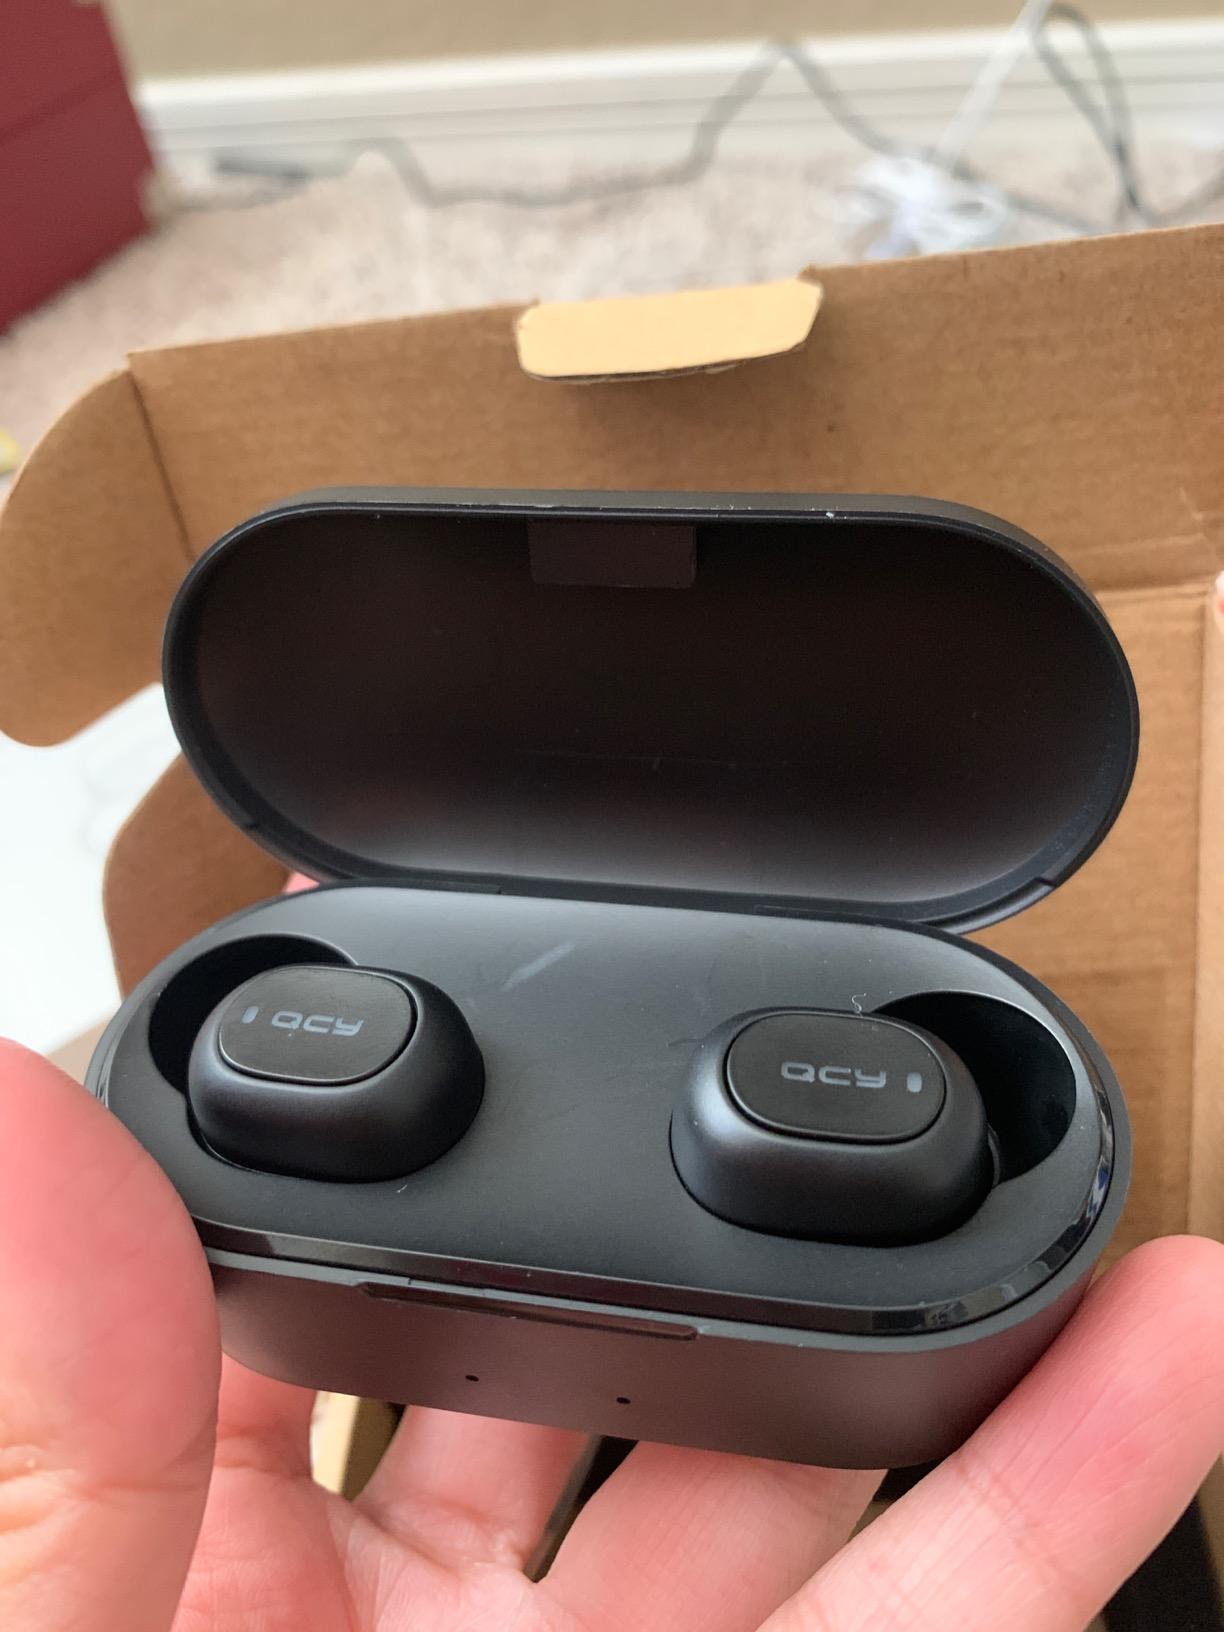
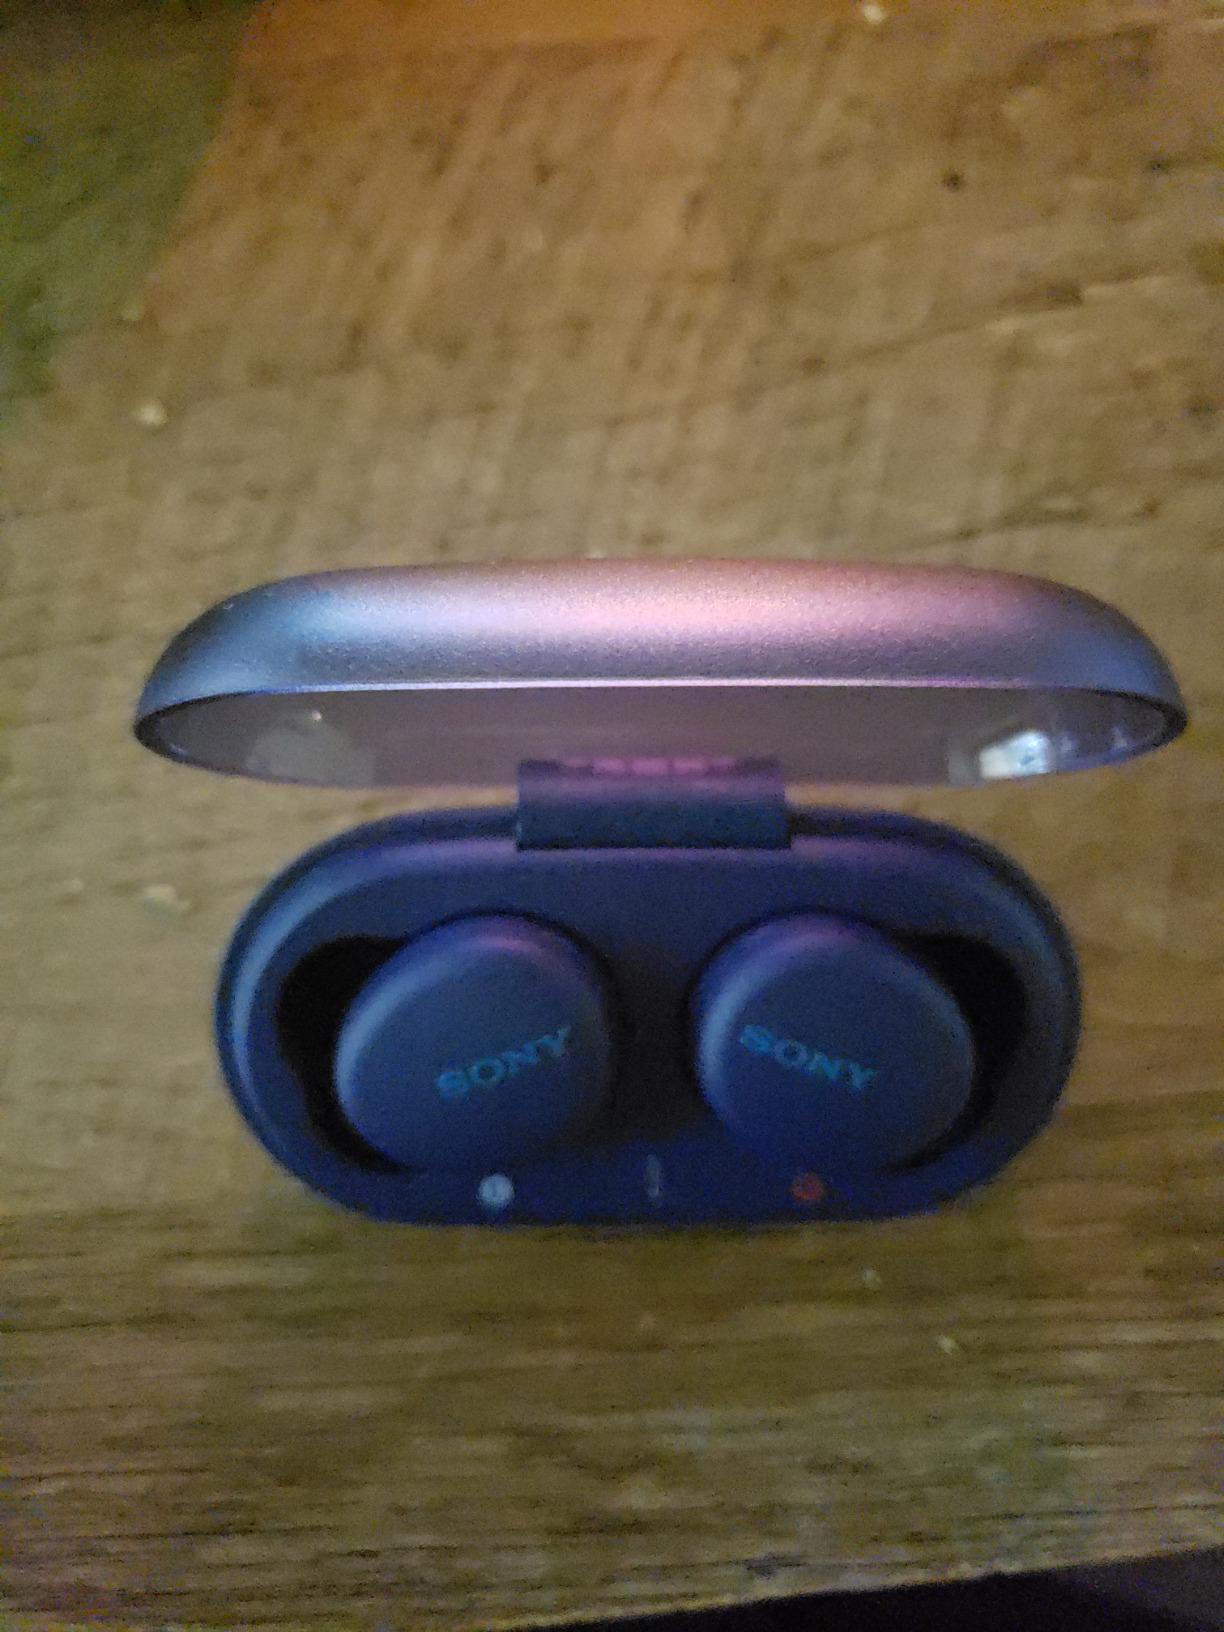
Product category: earbuds
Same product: no